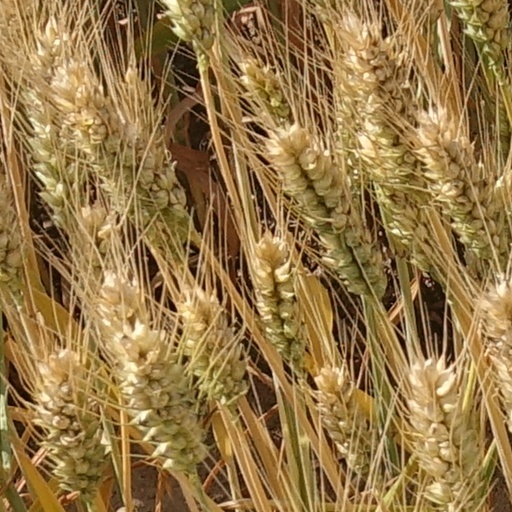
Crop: wheat